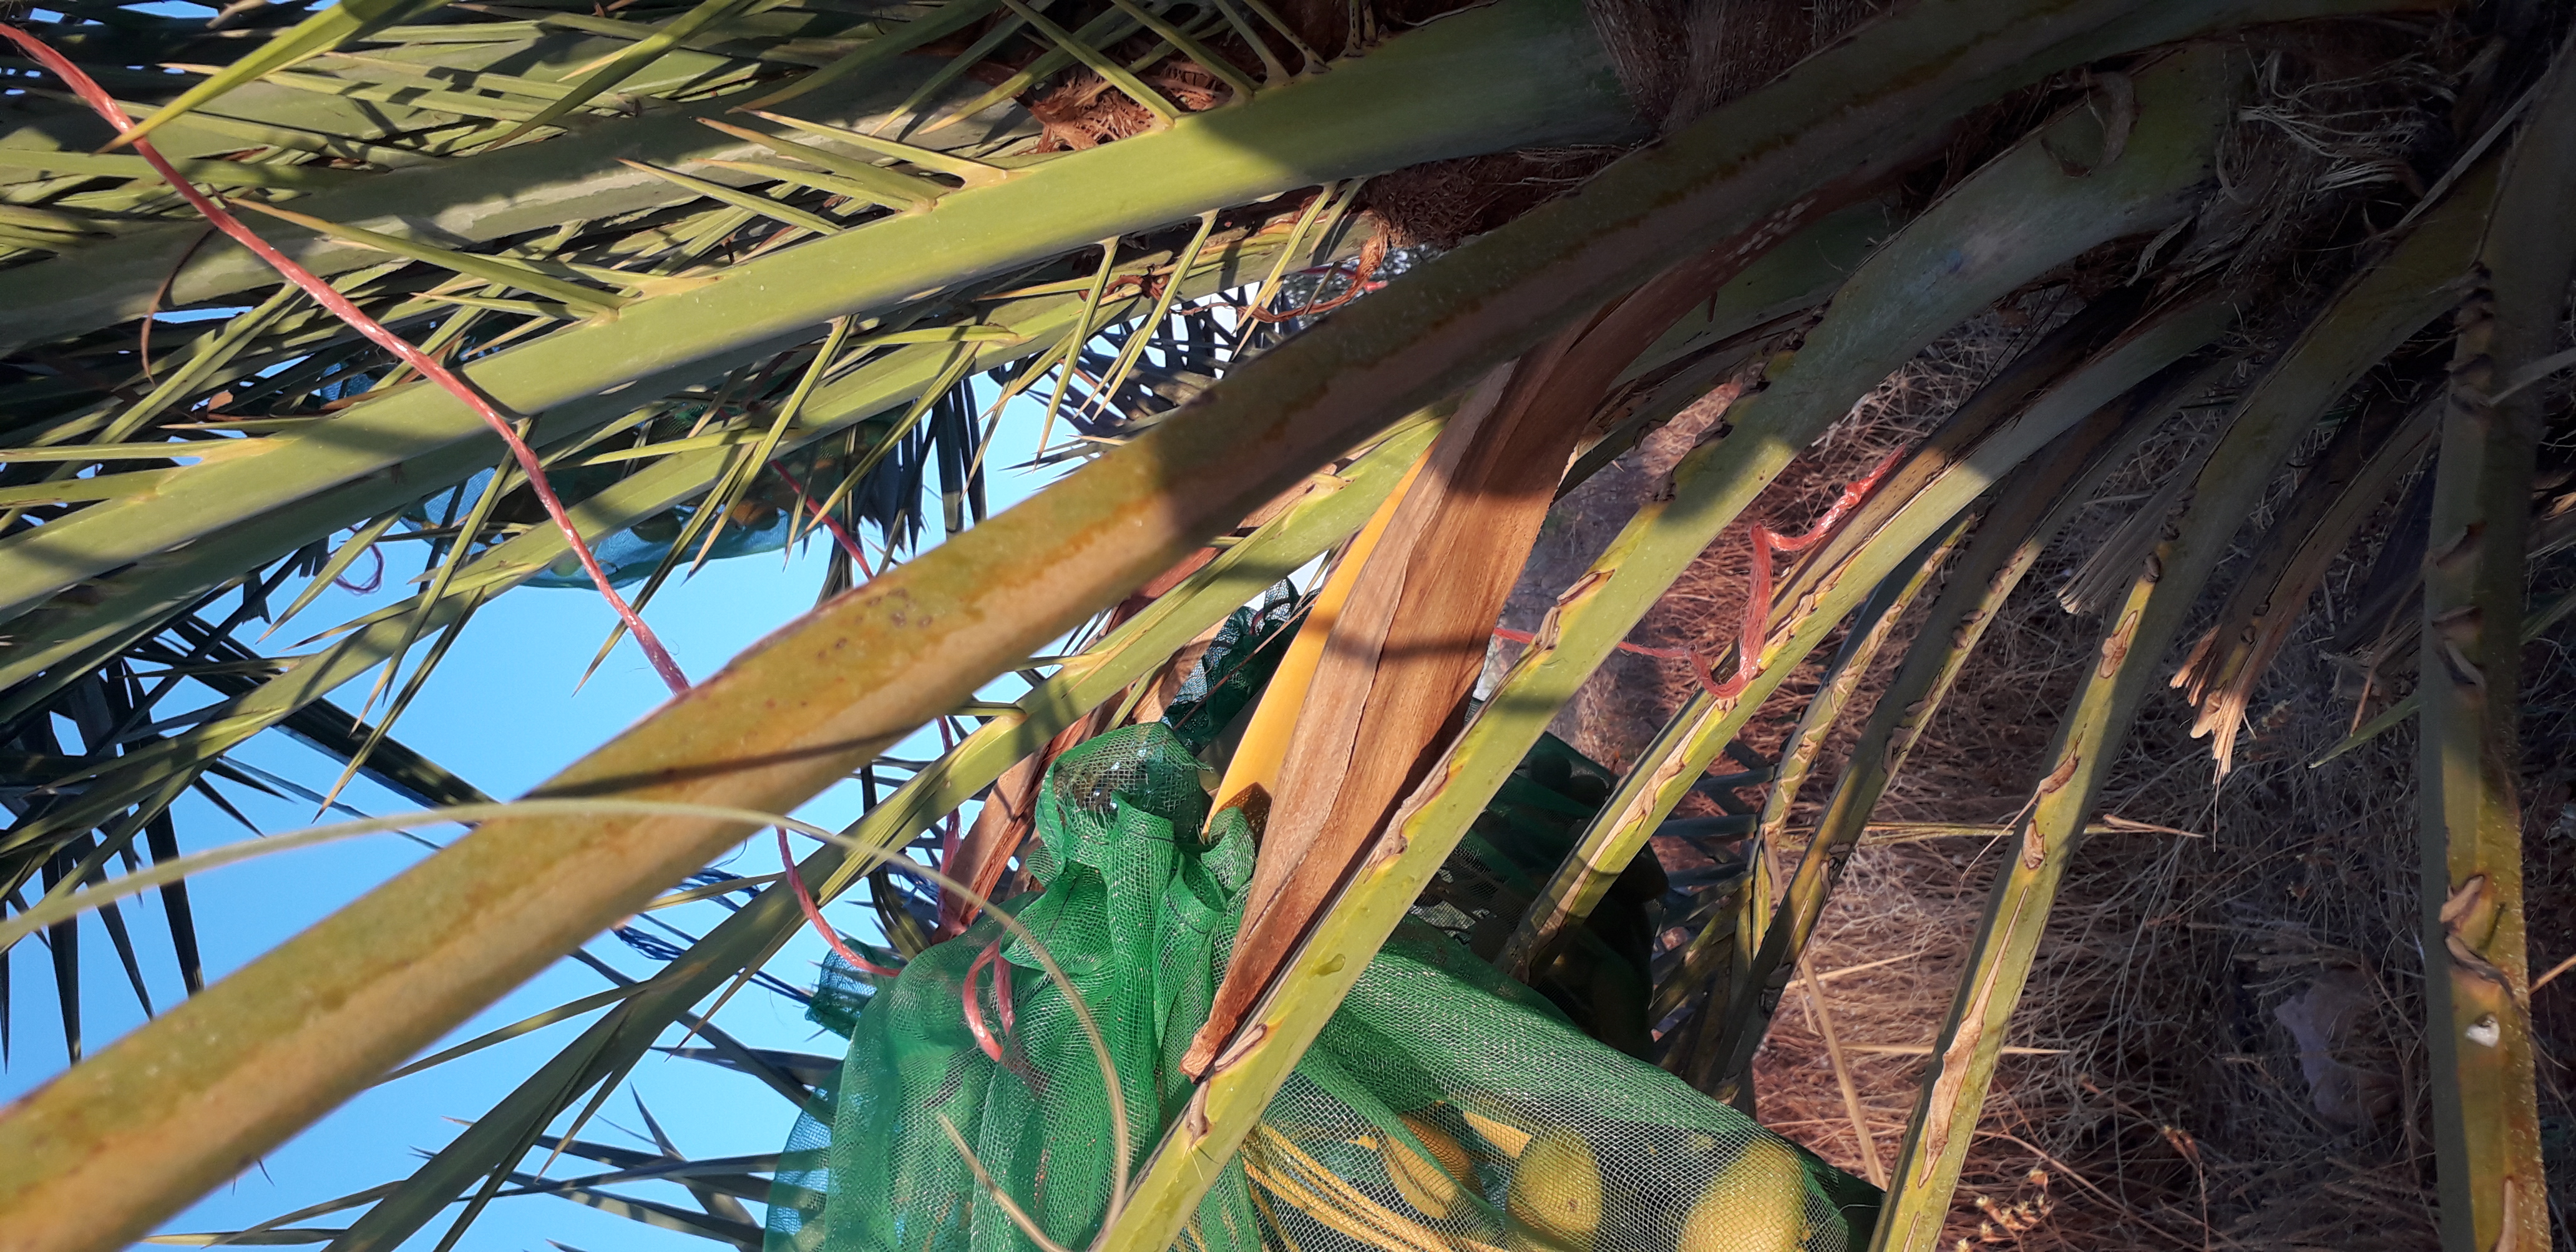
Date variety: Boumajhoul